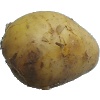
Label: Potato White 1